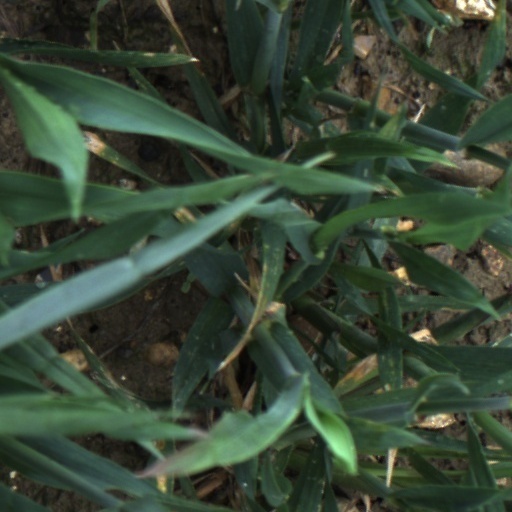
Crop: wheat